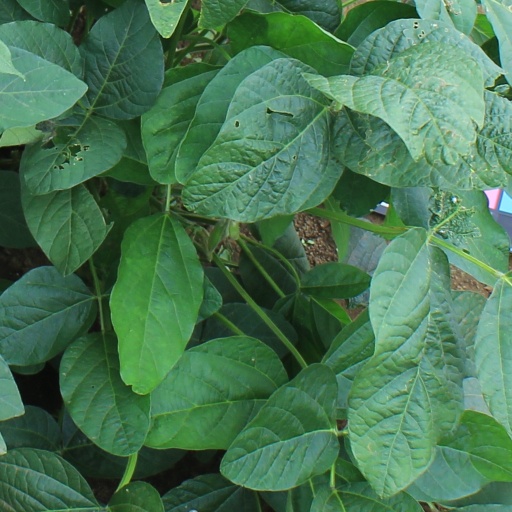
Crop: soybean